John Bridge Woolstore

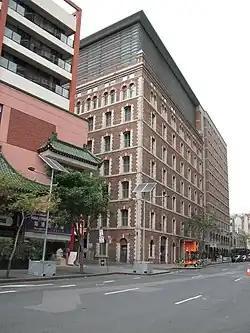
John Bridge Woolstore, 64 Harbour Street, Sydney

The John Bridge Woolstore is a heritage-listed former warehouse located at 64 Harbour Street, in the Sydney central business district, in the City of Sydney local government area. It was probably designed by either William Pritchard or his son Arthur Pritchard, and was built by Stuart Bros. in 1889. It was added to the New South Wales State Heritage Register on 2 April 1999.